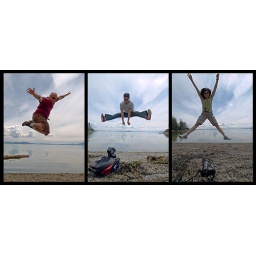
Rob, Danny, and Gina jumping around on the beach at Larabee State Park.